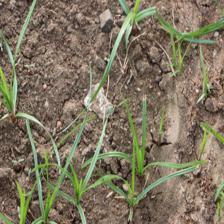
Label: Grass